Zéphyrin Camélinat

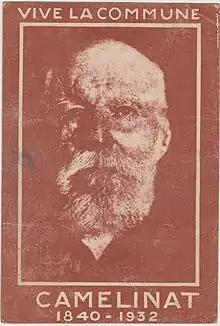
Postcard of the French Communist Party for Camélinat after his death

Zéphyrin Rémy Camélinat was born into a poor peasant family and became a metal worker by trade. He was a friend of the anarchist writer and social critic P.-J. Proudhon. In 1864, Camélinat was one of the signatories of the 'Manifesto of the Sixty', together with Henri Tolain and other Proudhonists. It abandoned political abstentionism and called for elections of workers to the National Assembly, and for the establishment of economic as well as political democracy.